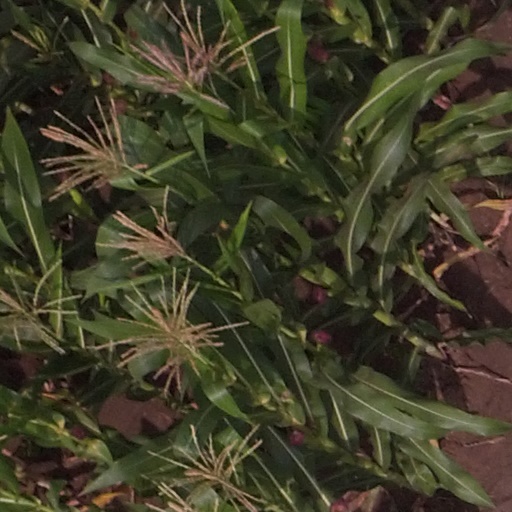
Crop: maize; corn